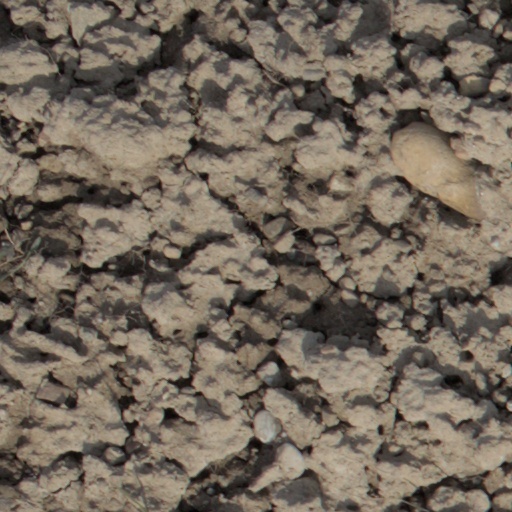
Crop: wheat